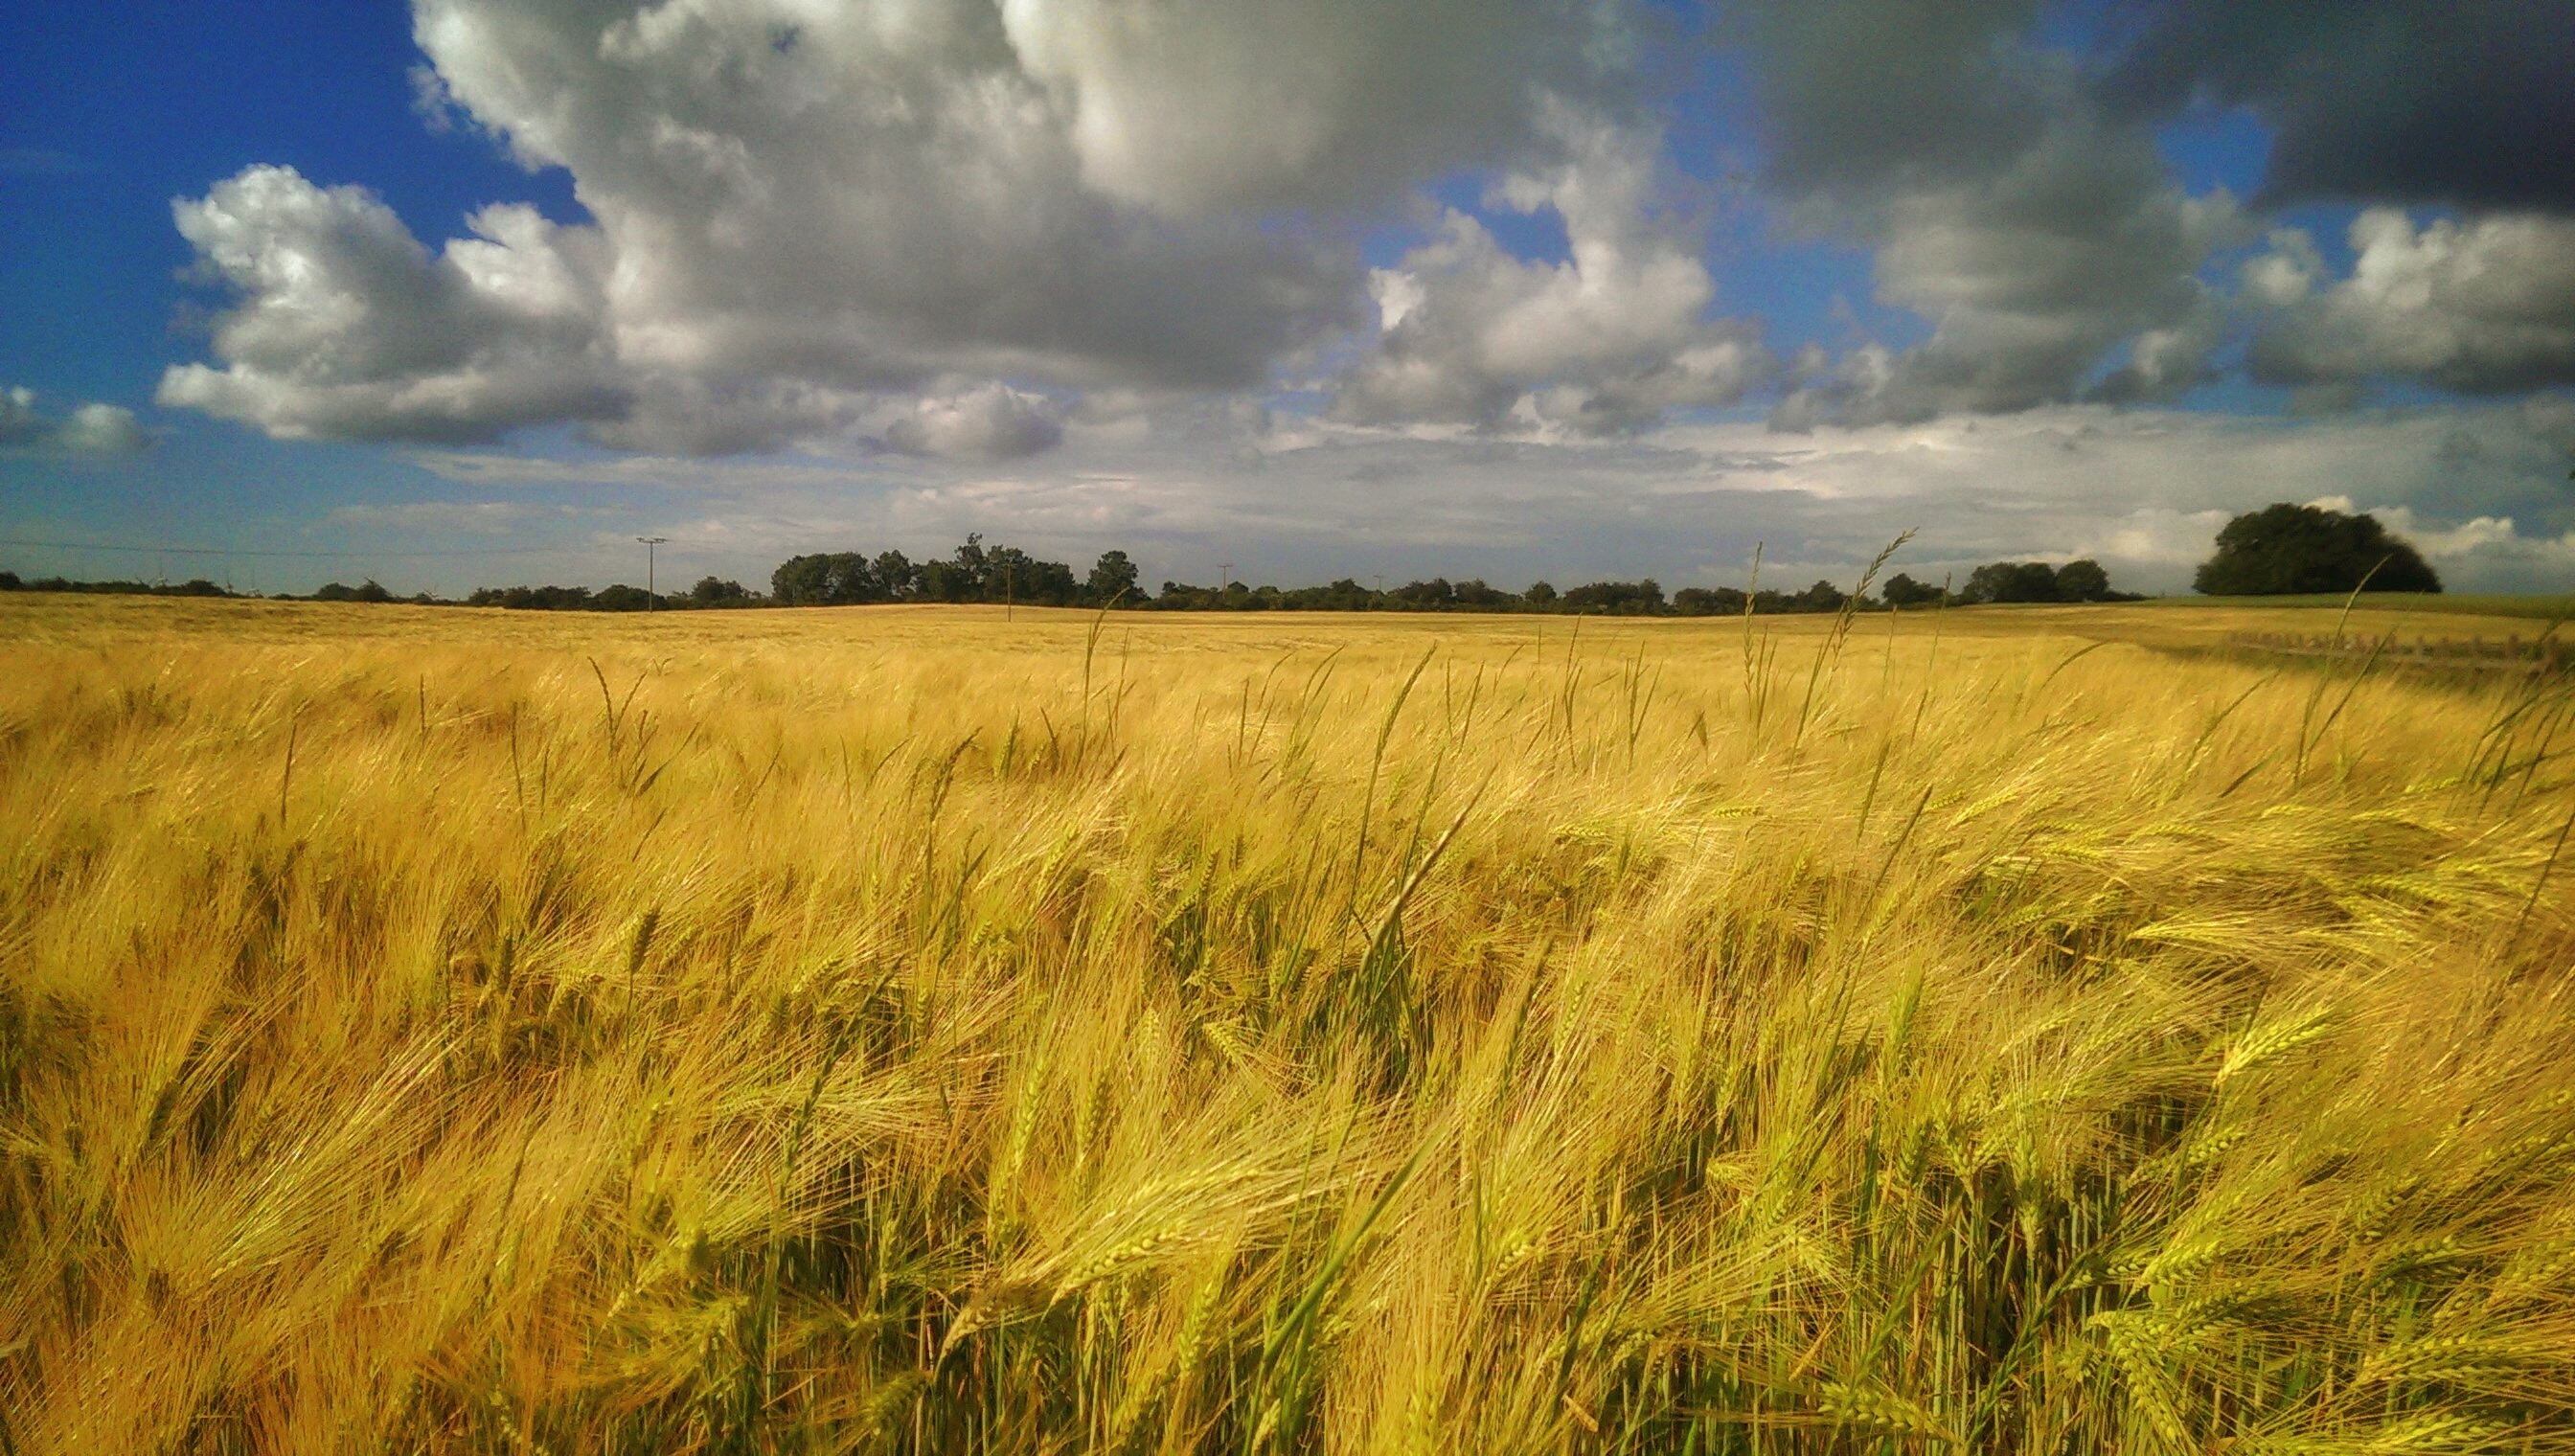
landscape, grass, horizon, marsh, cloud, plant, sky, field, meadow, wheat, prairie, morning, food, crop, agriculture, savanna, plain, grassland, habitat, ecosystem, steppe, rural area, paddy field, flowering plant, natural environment, grass family, land plant